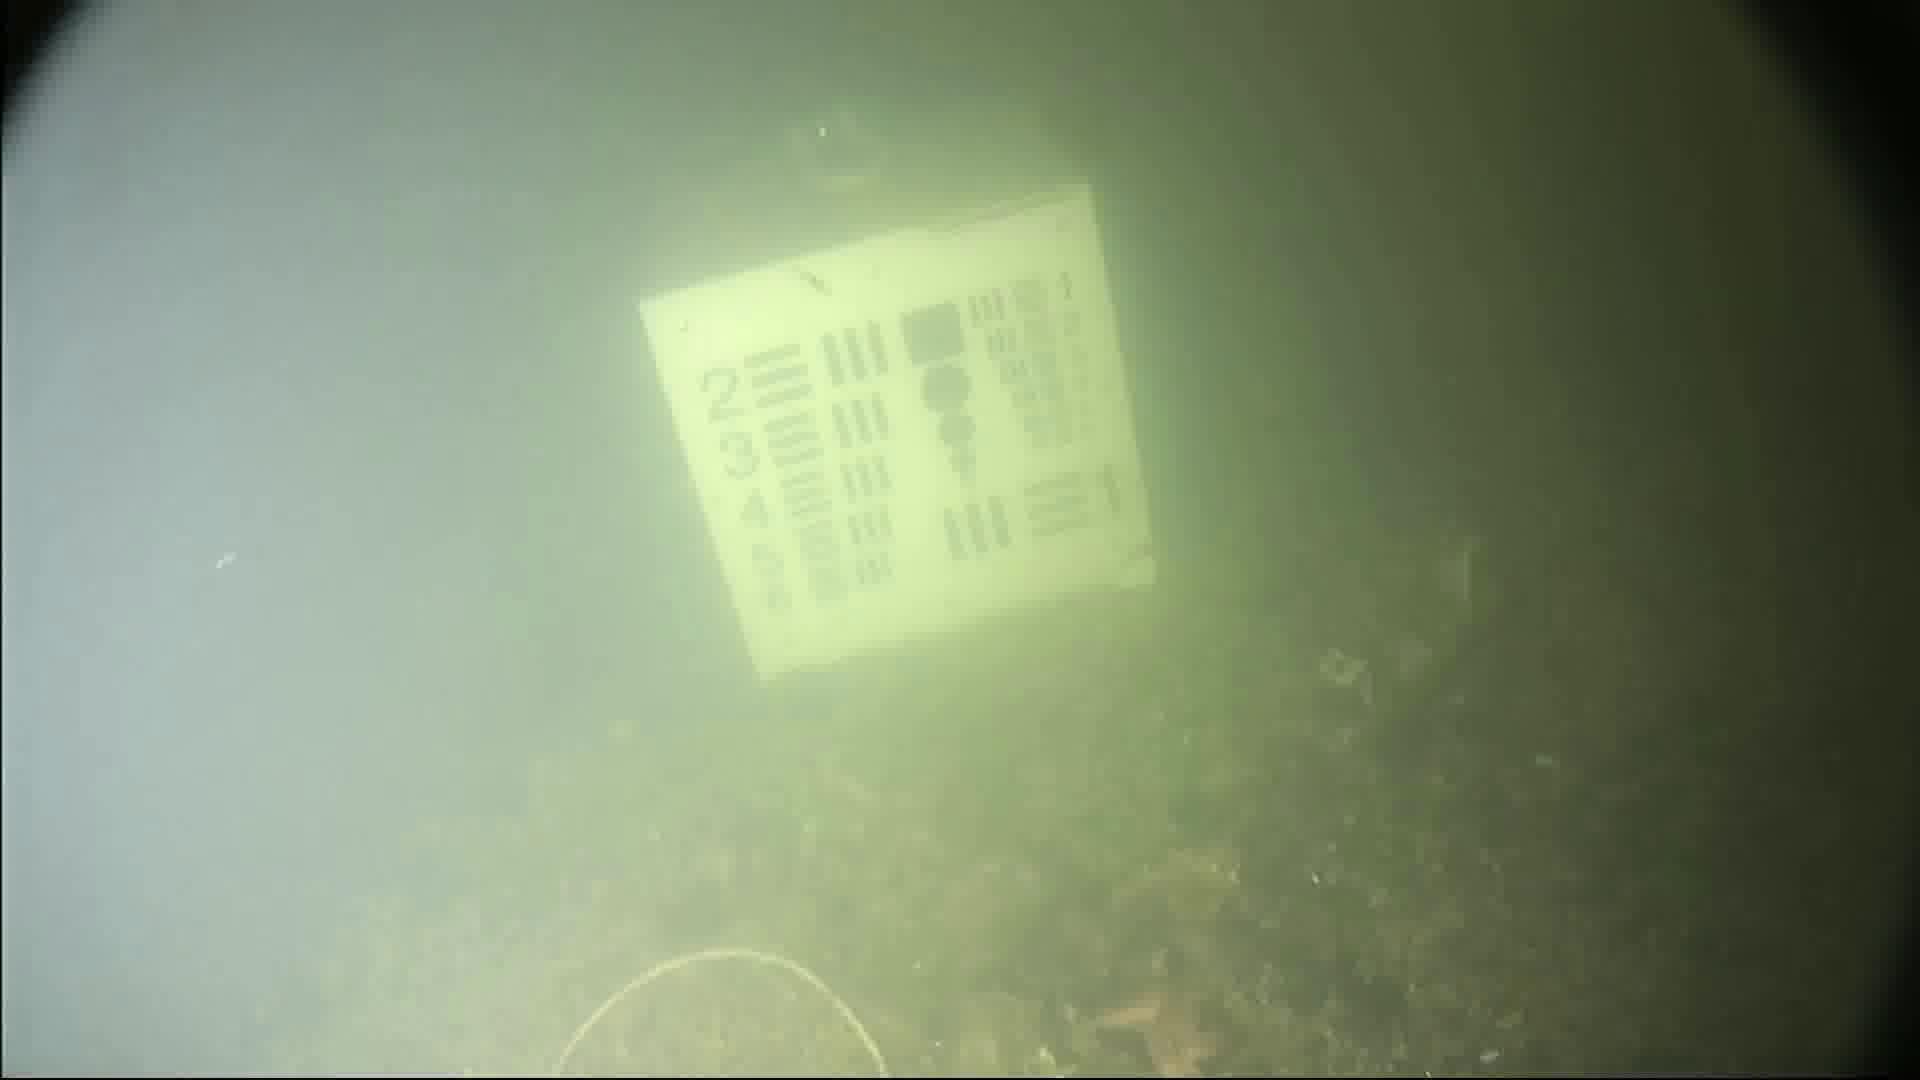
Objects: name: small_fish
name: starfish